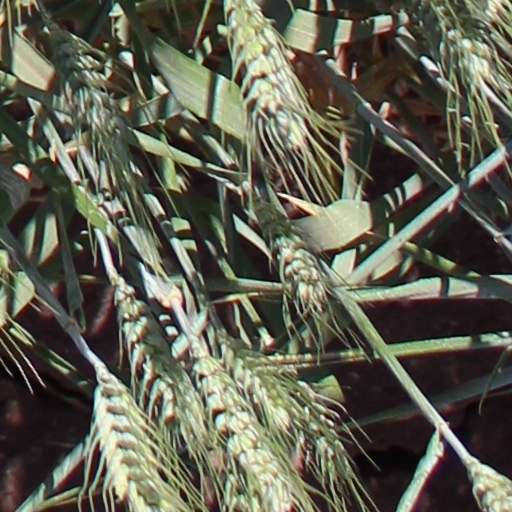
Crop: wheat